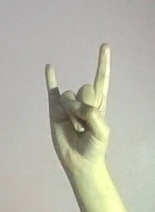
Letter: la